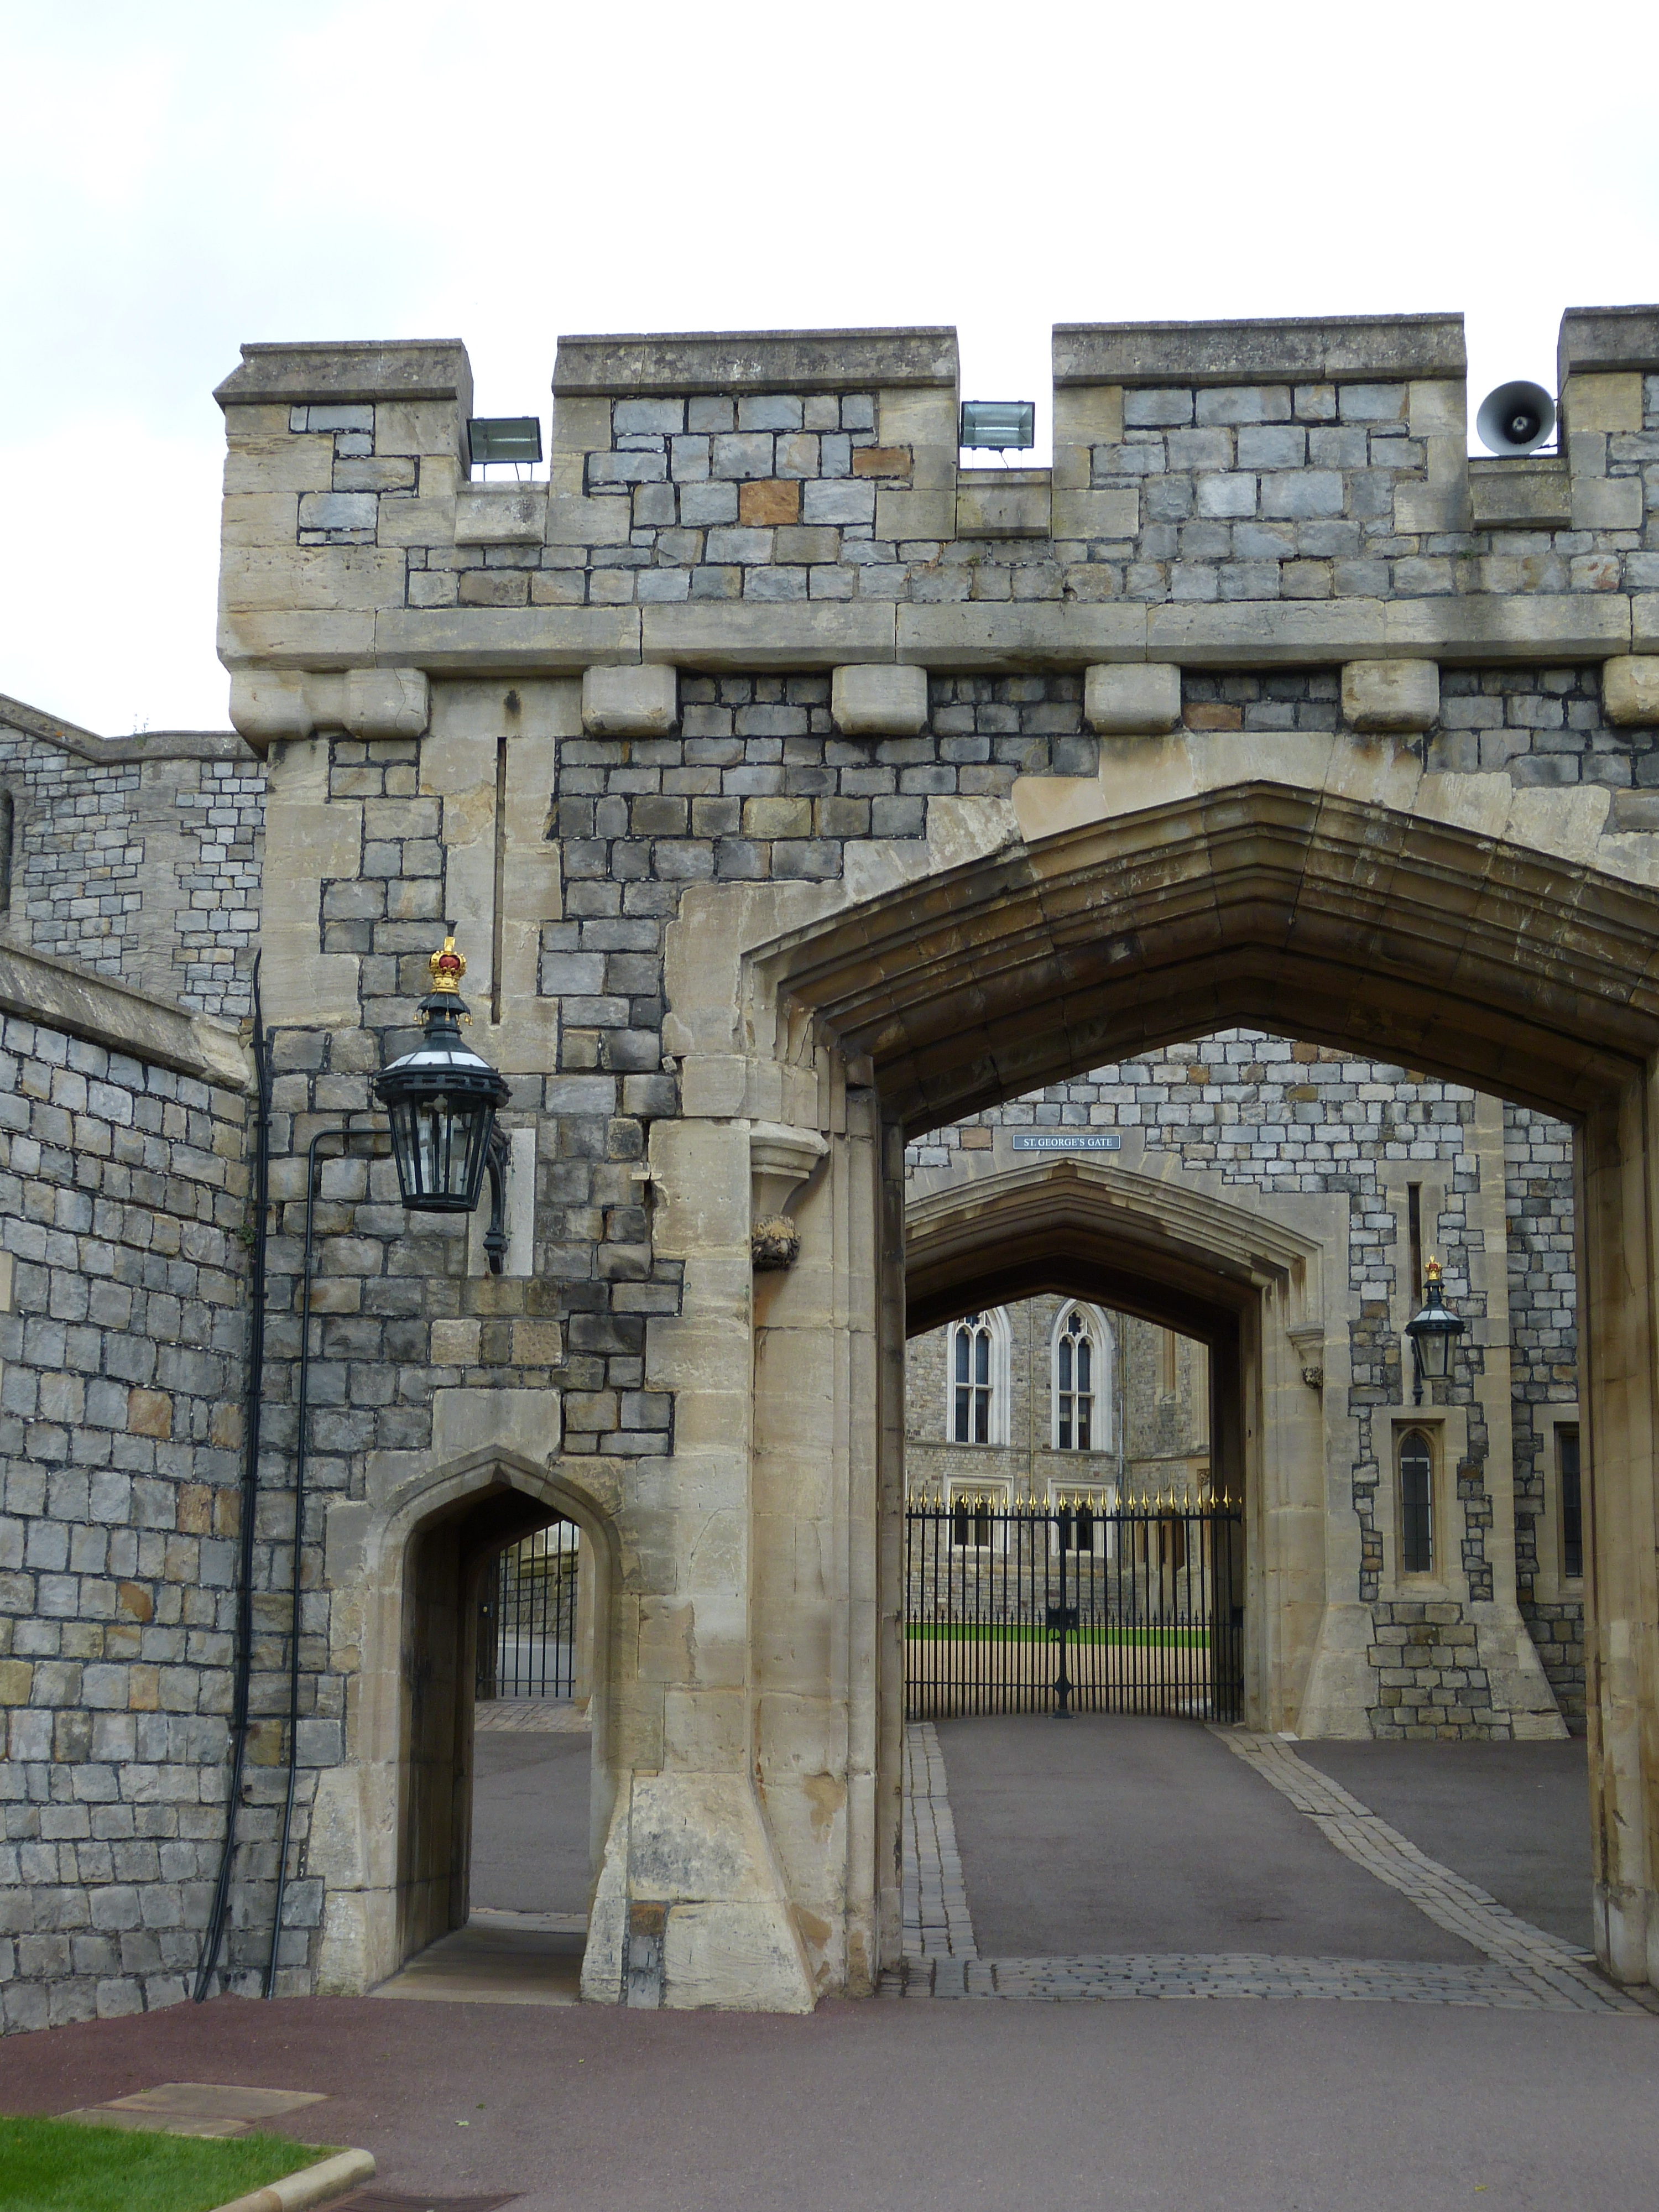
architecture, structure, mansion, town, building, palace, arch, castle, landmark, facade, property, england, london, courtyard, tourist attraction, estate, historically, middle ages, windsor, united kingdom, windsor castle, gate entrance, ancient history